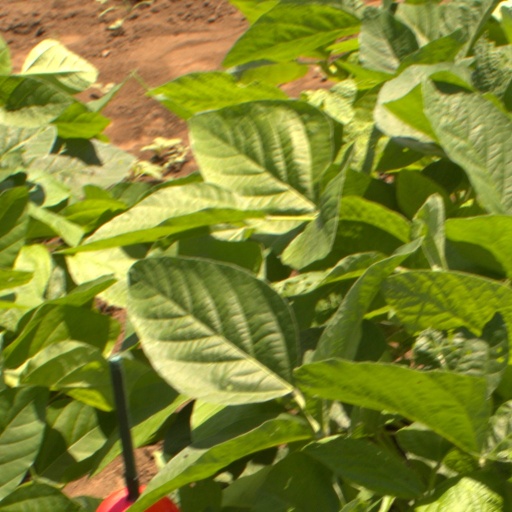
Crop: soybean